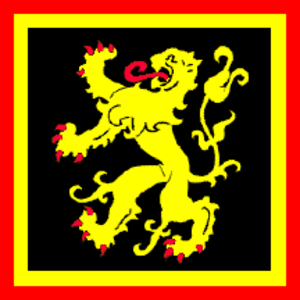
Le belgicanisme ou nationalisme belge est une manière de décrire l'idéologie nationaliste belge qui prône une conception unitaire de l'État belge, ne laissant que peu ou pas d'autonomie aux régions et aux communautés de Belgique, et postulant l'existence d'une spécificité belge commune aux groupes qui la composent et irréductible aux identités des pays environnants, à savoir au premier chef les Pays-Bas et la France. L'historien Henri Pirenne est connu pour avoir abondamment alimenté par ses travaux ce courant idéologique. Les personnes qui y adhèrent sont souvent appelées belgicains.